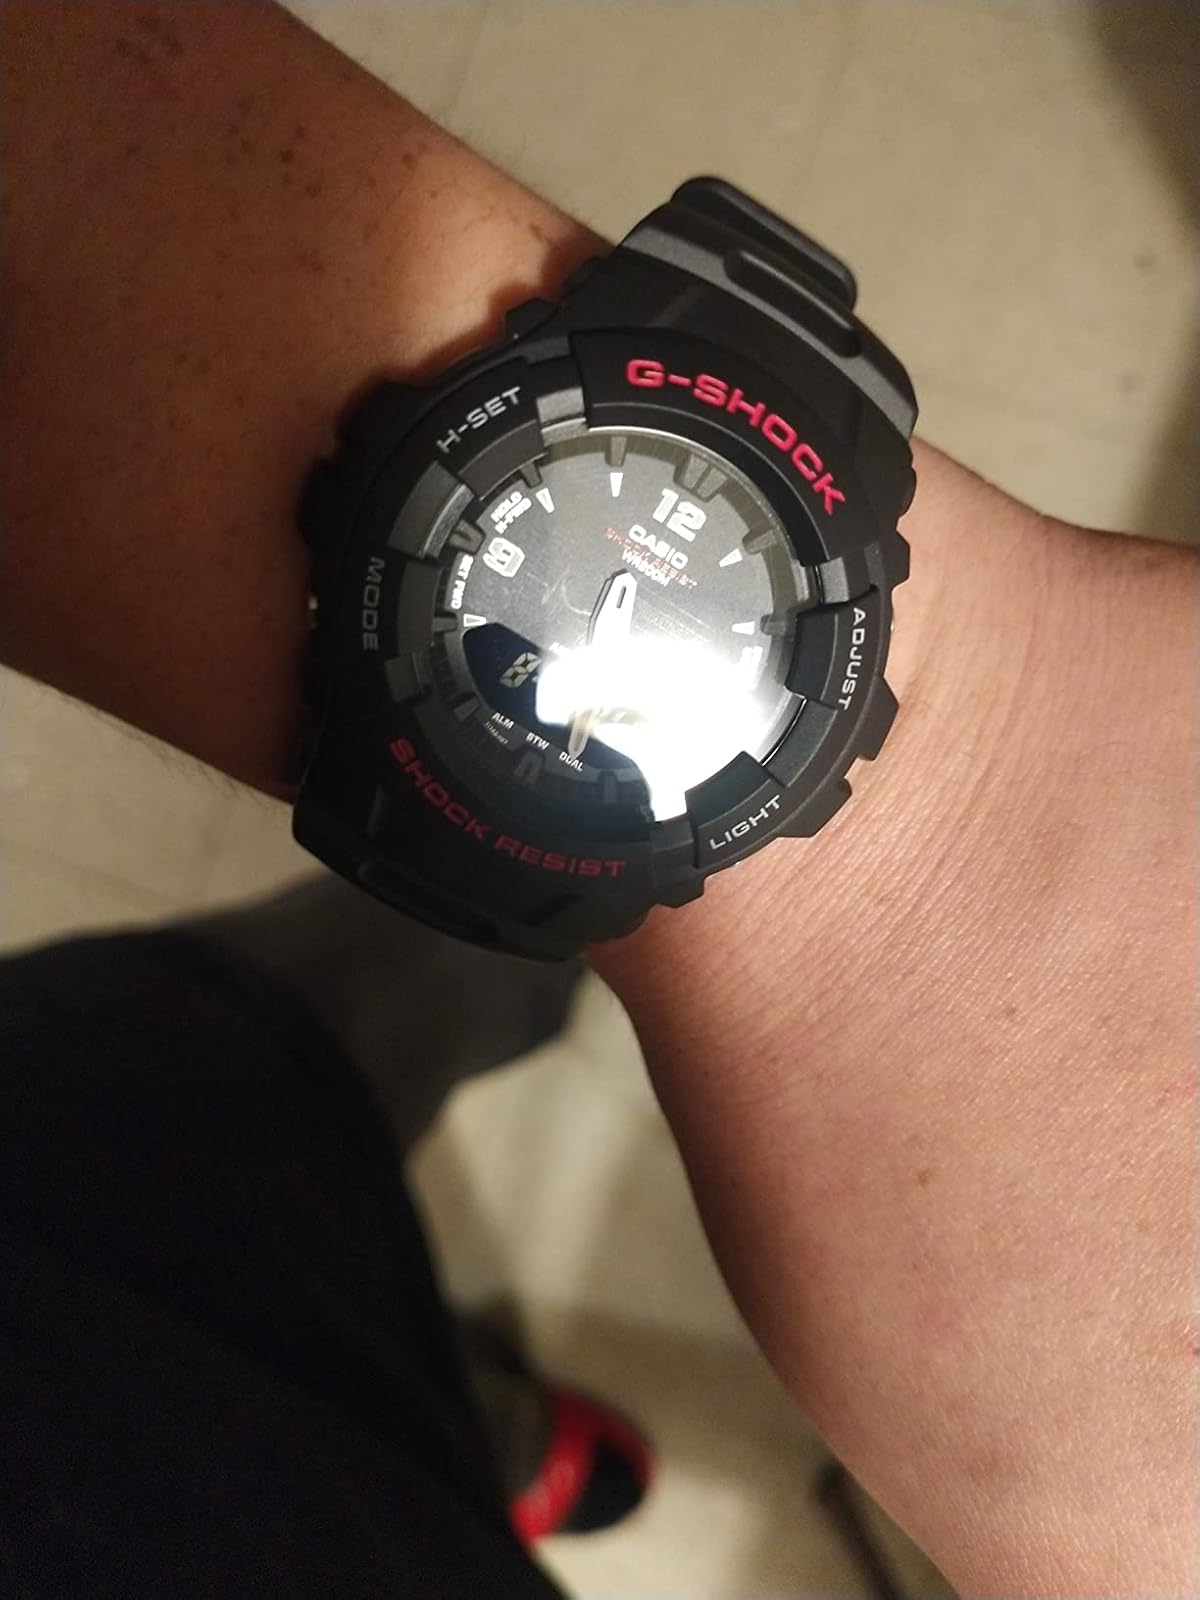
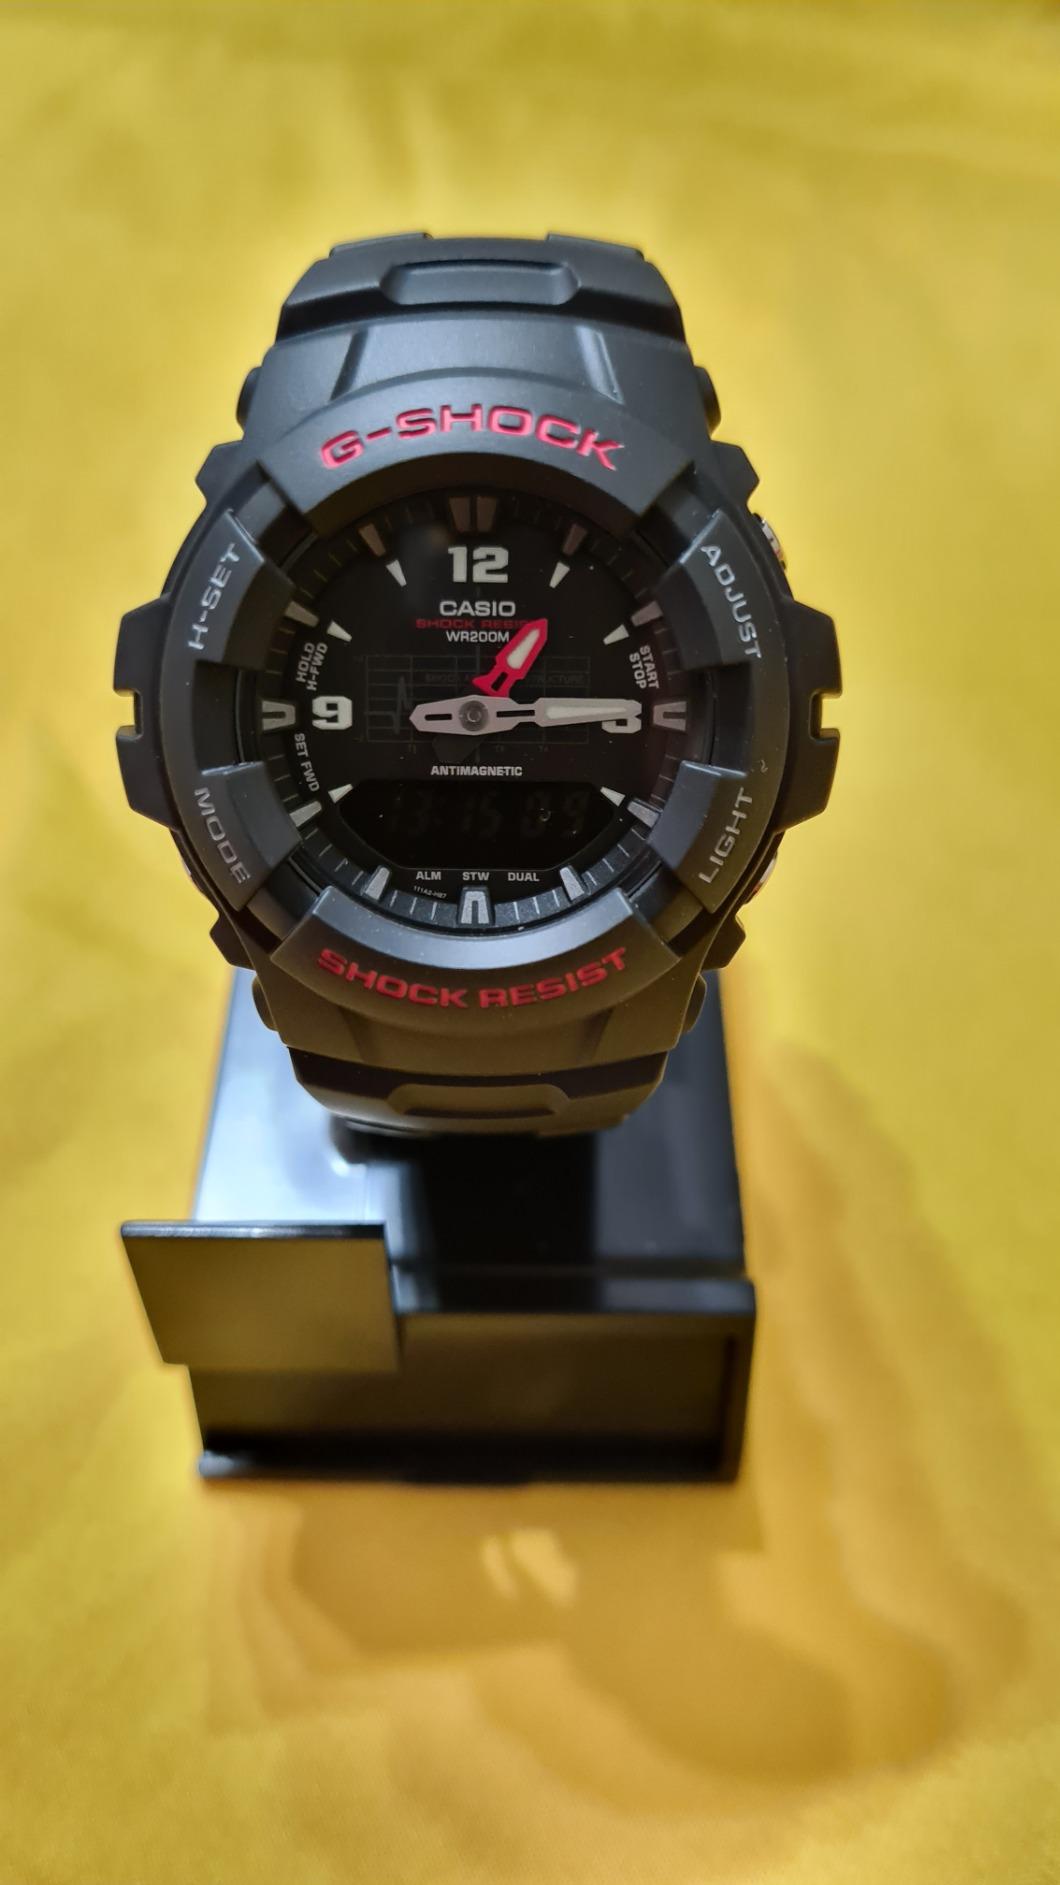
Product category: accessories_watch
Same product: yes